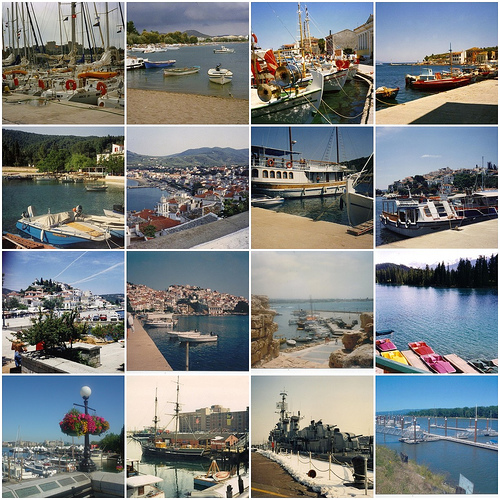
user: Given an image and a question. Answer the question in a short answer. Question: This montage is reminiscent of which card game that requires matching pairs? Short Answer:
assistant: memory